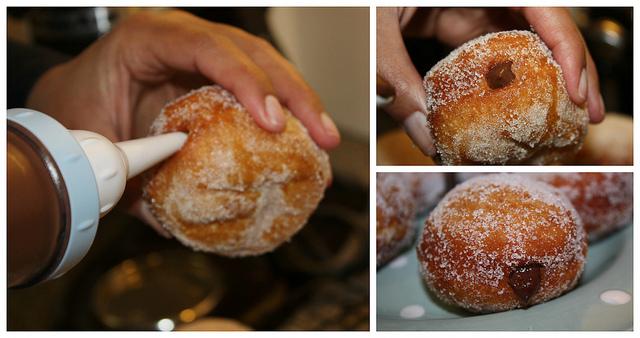
Chocolate is being inserted into the donut hole.